Perspectives on capitalism by school of thought

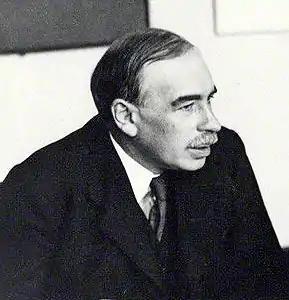
John Maynard Keynes

In his 1937 "The General Theory of Employment, Interest, and Money", the British economist John Maynard Keynes argued that capitalism suffered a basic problem in its ability to recover from periods of slowdowns in investment. Keynes argued that a capitalist economy could remain in an indefinite equilibrium despite high unemployment.